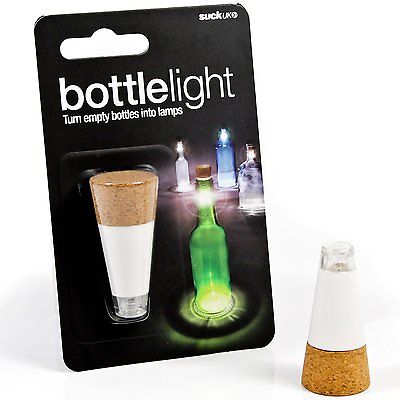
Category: lamp